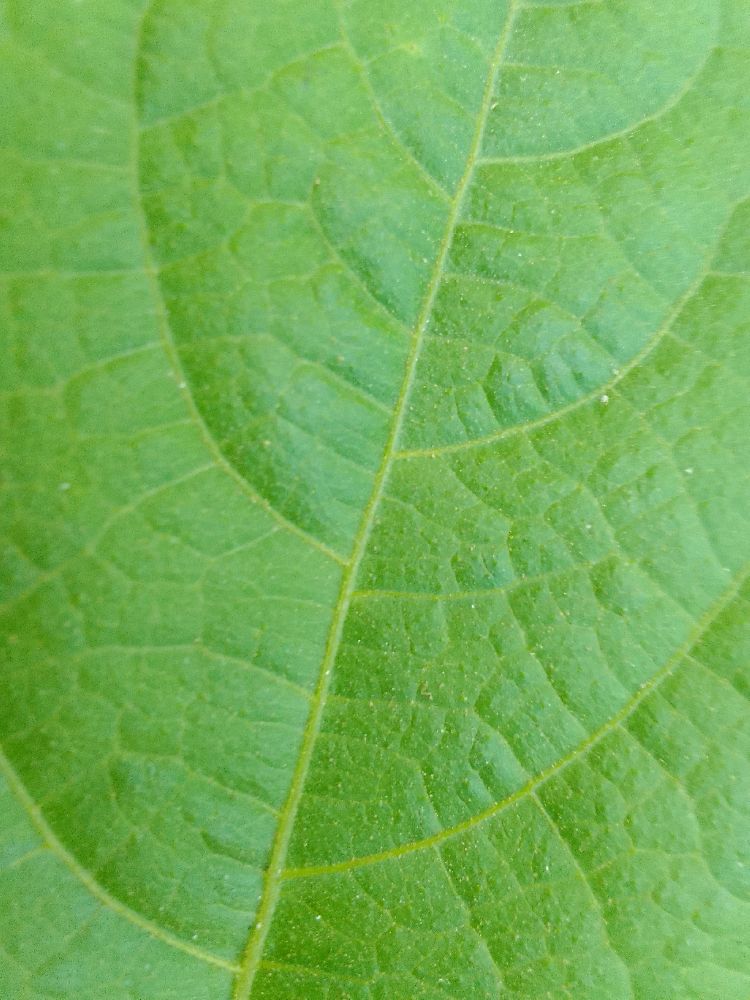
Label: healthy